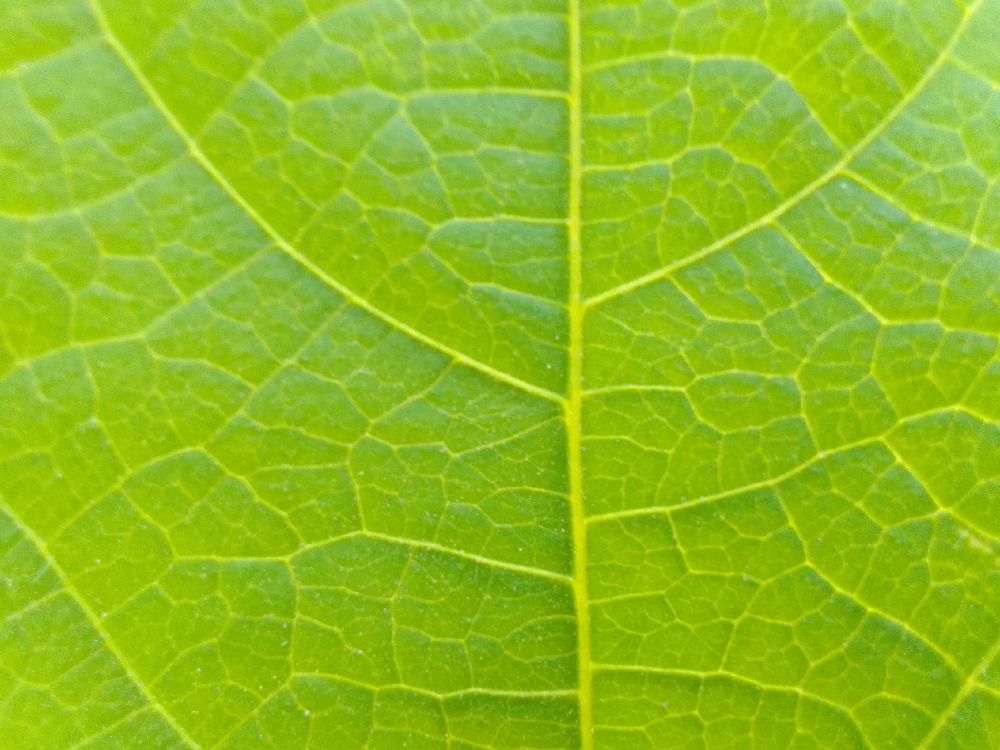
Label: healthy